Malcolm Cochran

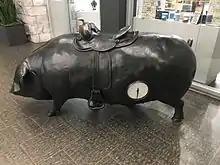
Pig Bank created by Malcolm Cochran located at the Cleveland Public Library, Louis Stokes Wing Auditorium.

Malcolm Cochran (born November 20, 1948) is an artist and former Ohio State University art professor from Columbus, Ohio. His works include "Field of Corn", depicting rows of concrete corn at Frantz Park in Dublin, Ohio, inspired by Ohio's farming history. "Field of Corn" wasn't without controversy, however, as it garnered praiseworthy as well as critical letters to the Editor to the "Columbus Dispatch". In 2006, "Field of Corn" was chosen as one of the nine quirkiest places to visit as part of Kimberly-Clark's Cottonelle web site Puppy Tracks promotion. It also appeared in a 2006 "Weird Ohio" book, made an appearance on former CNBC show "Dennis Miller Live", and has been cited in educational journals and textbooks.